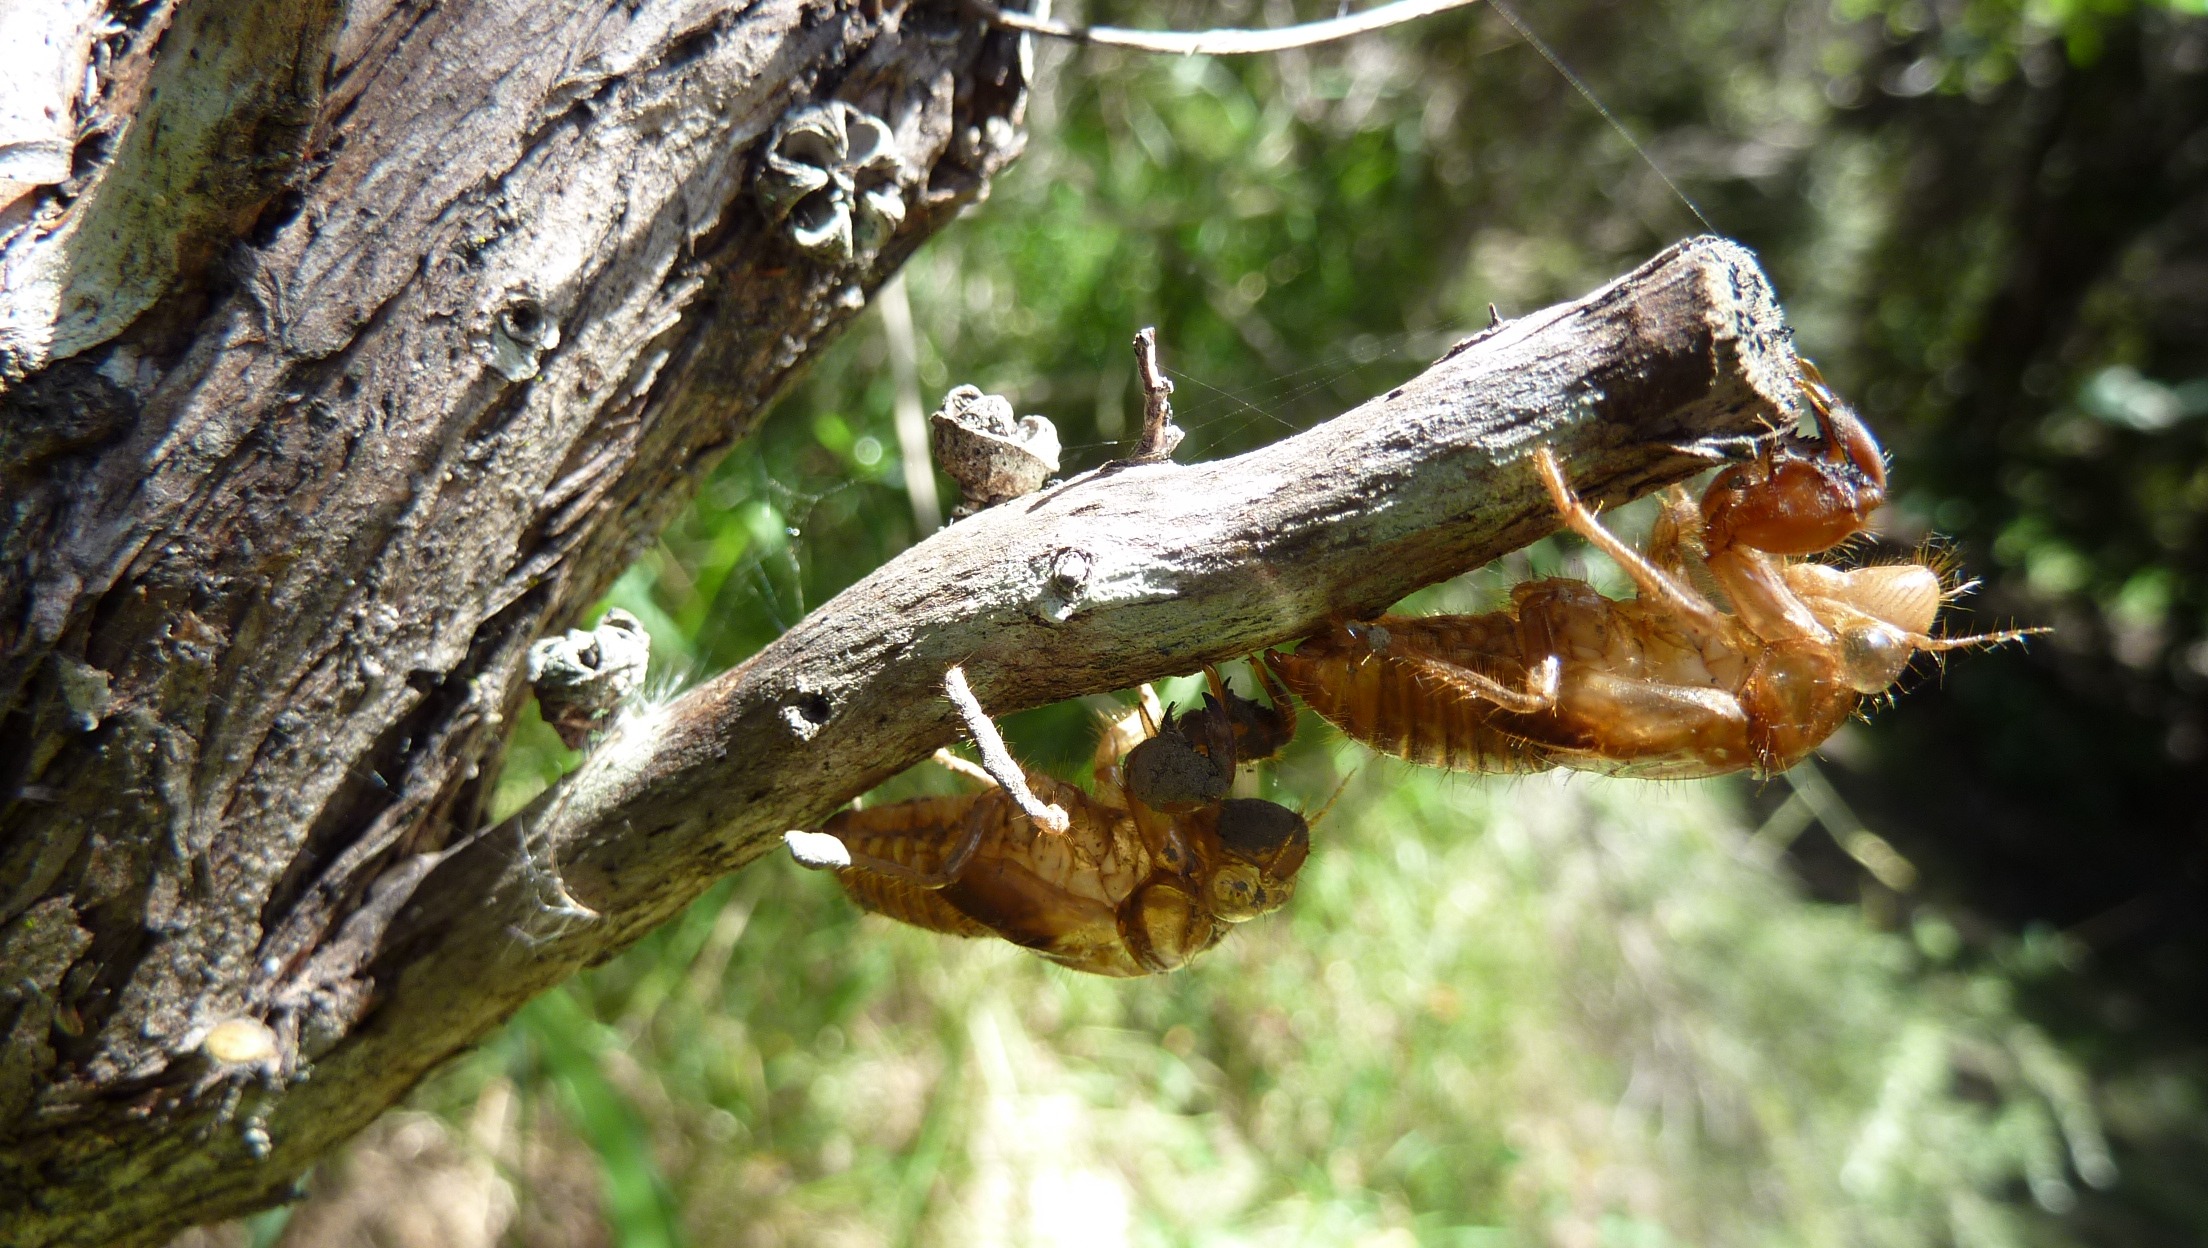
tree, nature, forest, outdoor, branch, plant, leaf, flower, trunk, wildlife, wild, insect, small, bug, flora, fauna, shell, invertebrate, life, entomology, delicate, bugs, fragile, antennae, macro photography, metamorphosis, cicada, molt, cicadoidea, exoskeleton, woody plant